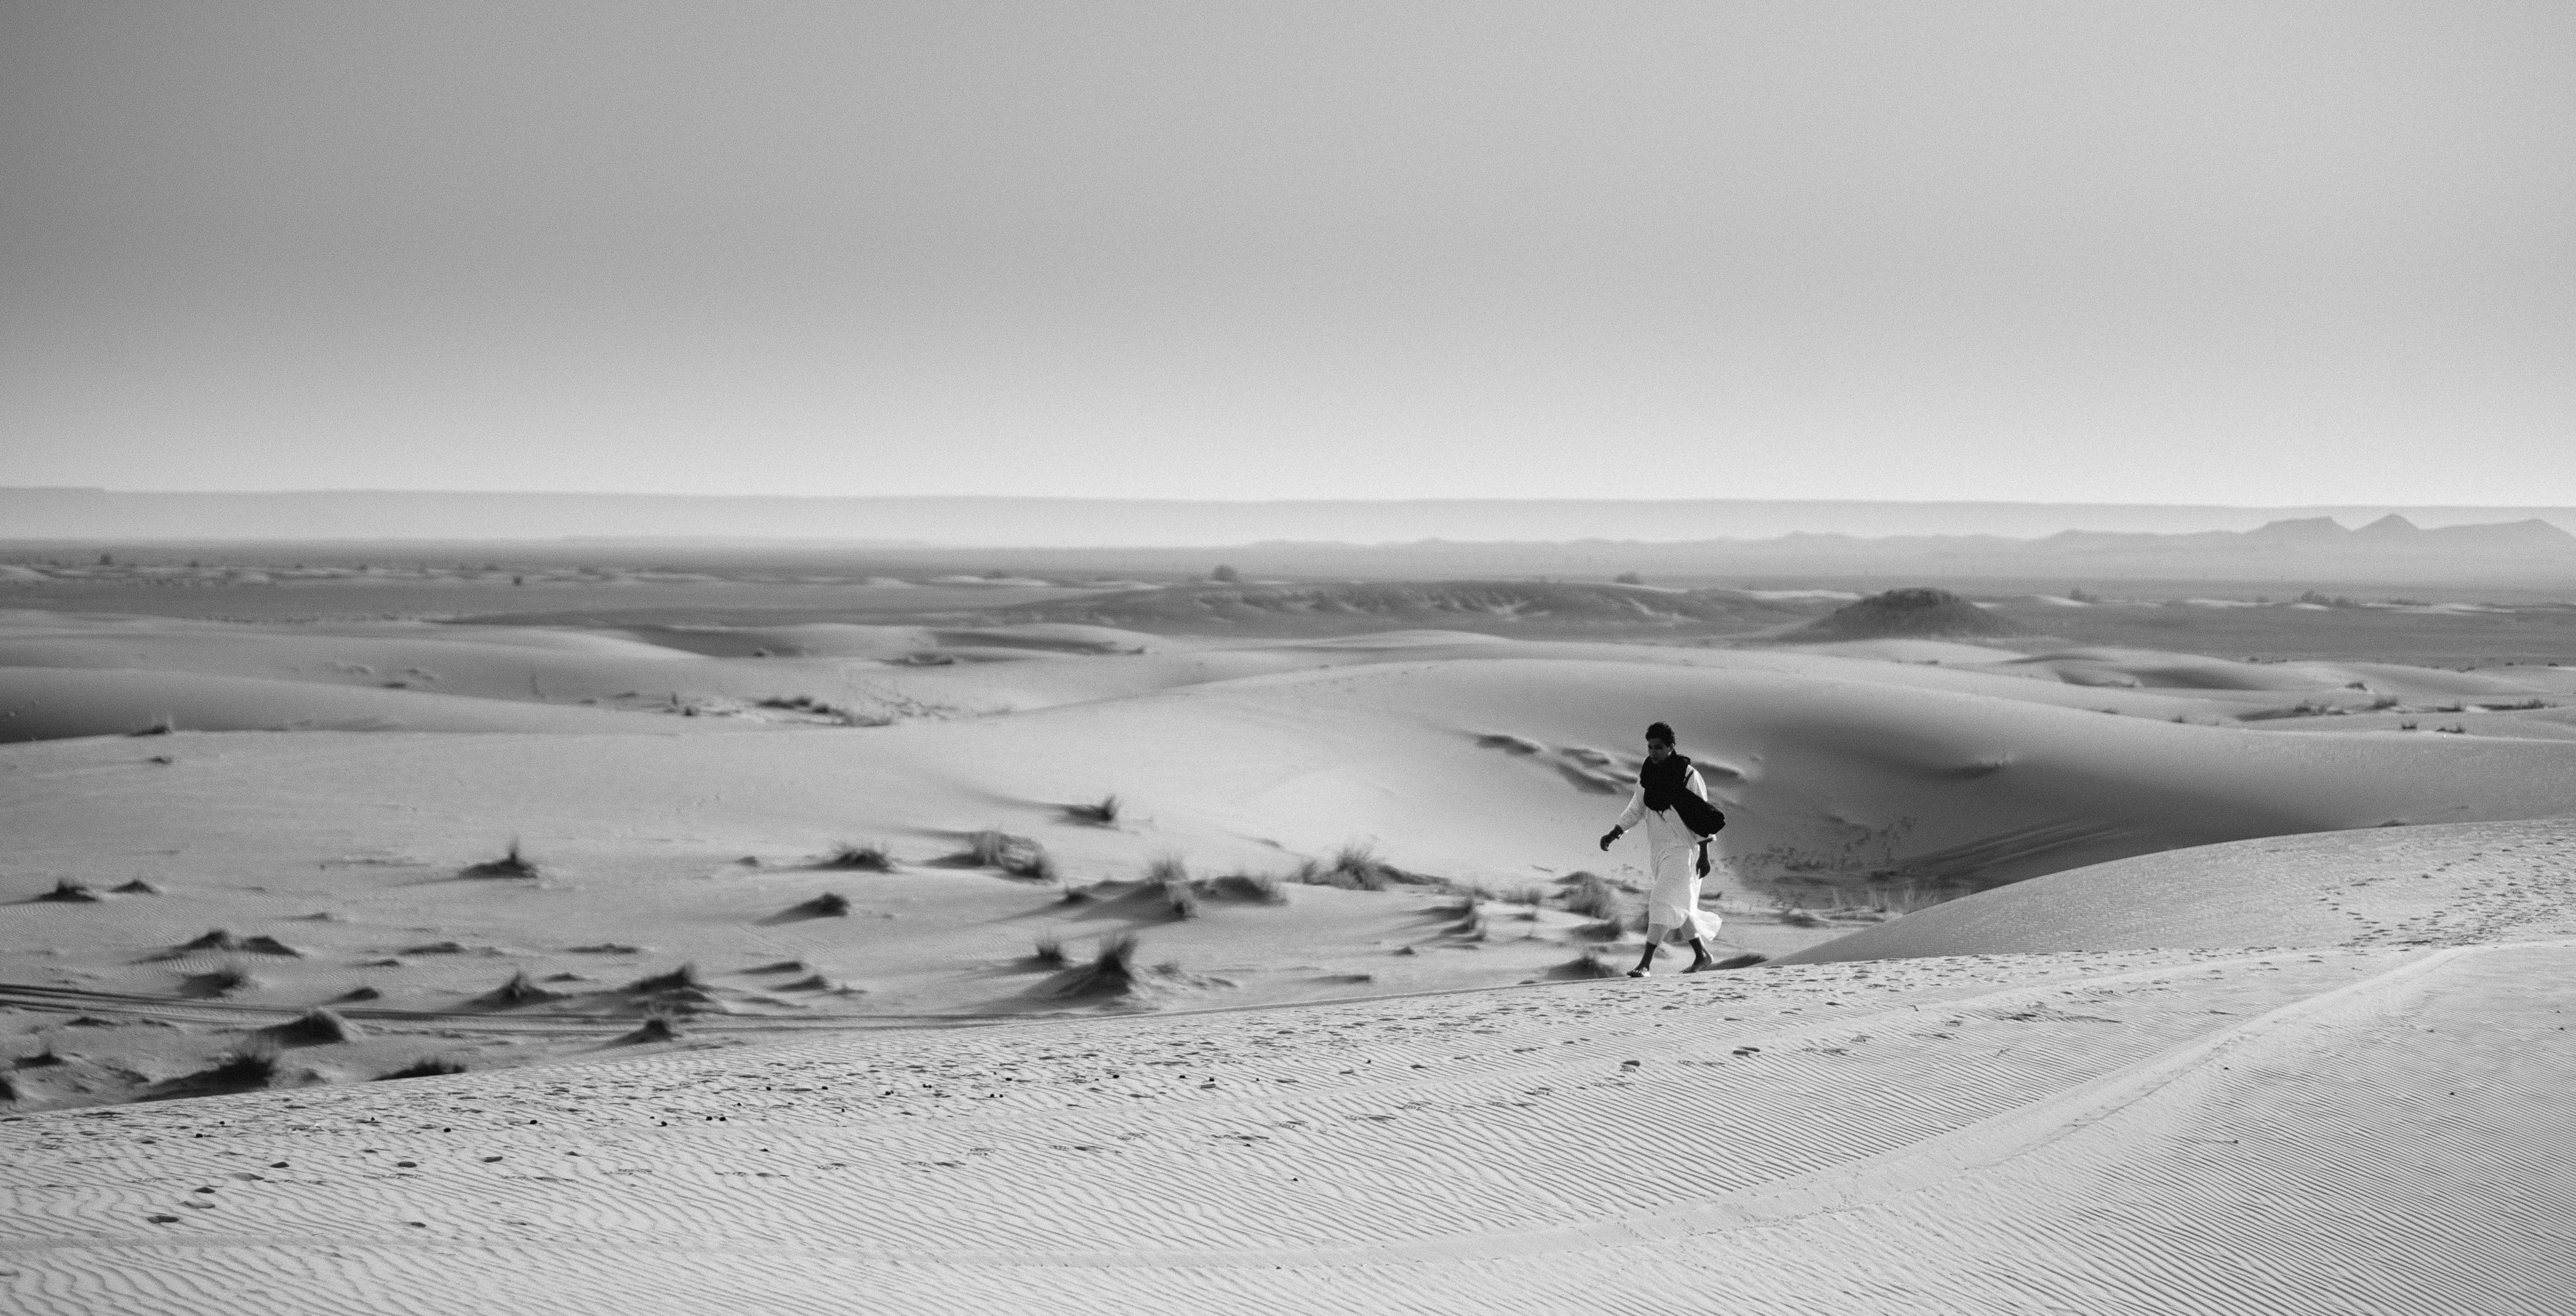
beach, sea, coast, sand, ocean, snow, winter, black and white, white, wave, weather, arctic, monochrome, material, habitat, monochrome photography, natural environment, wind wave